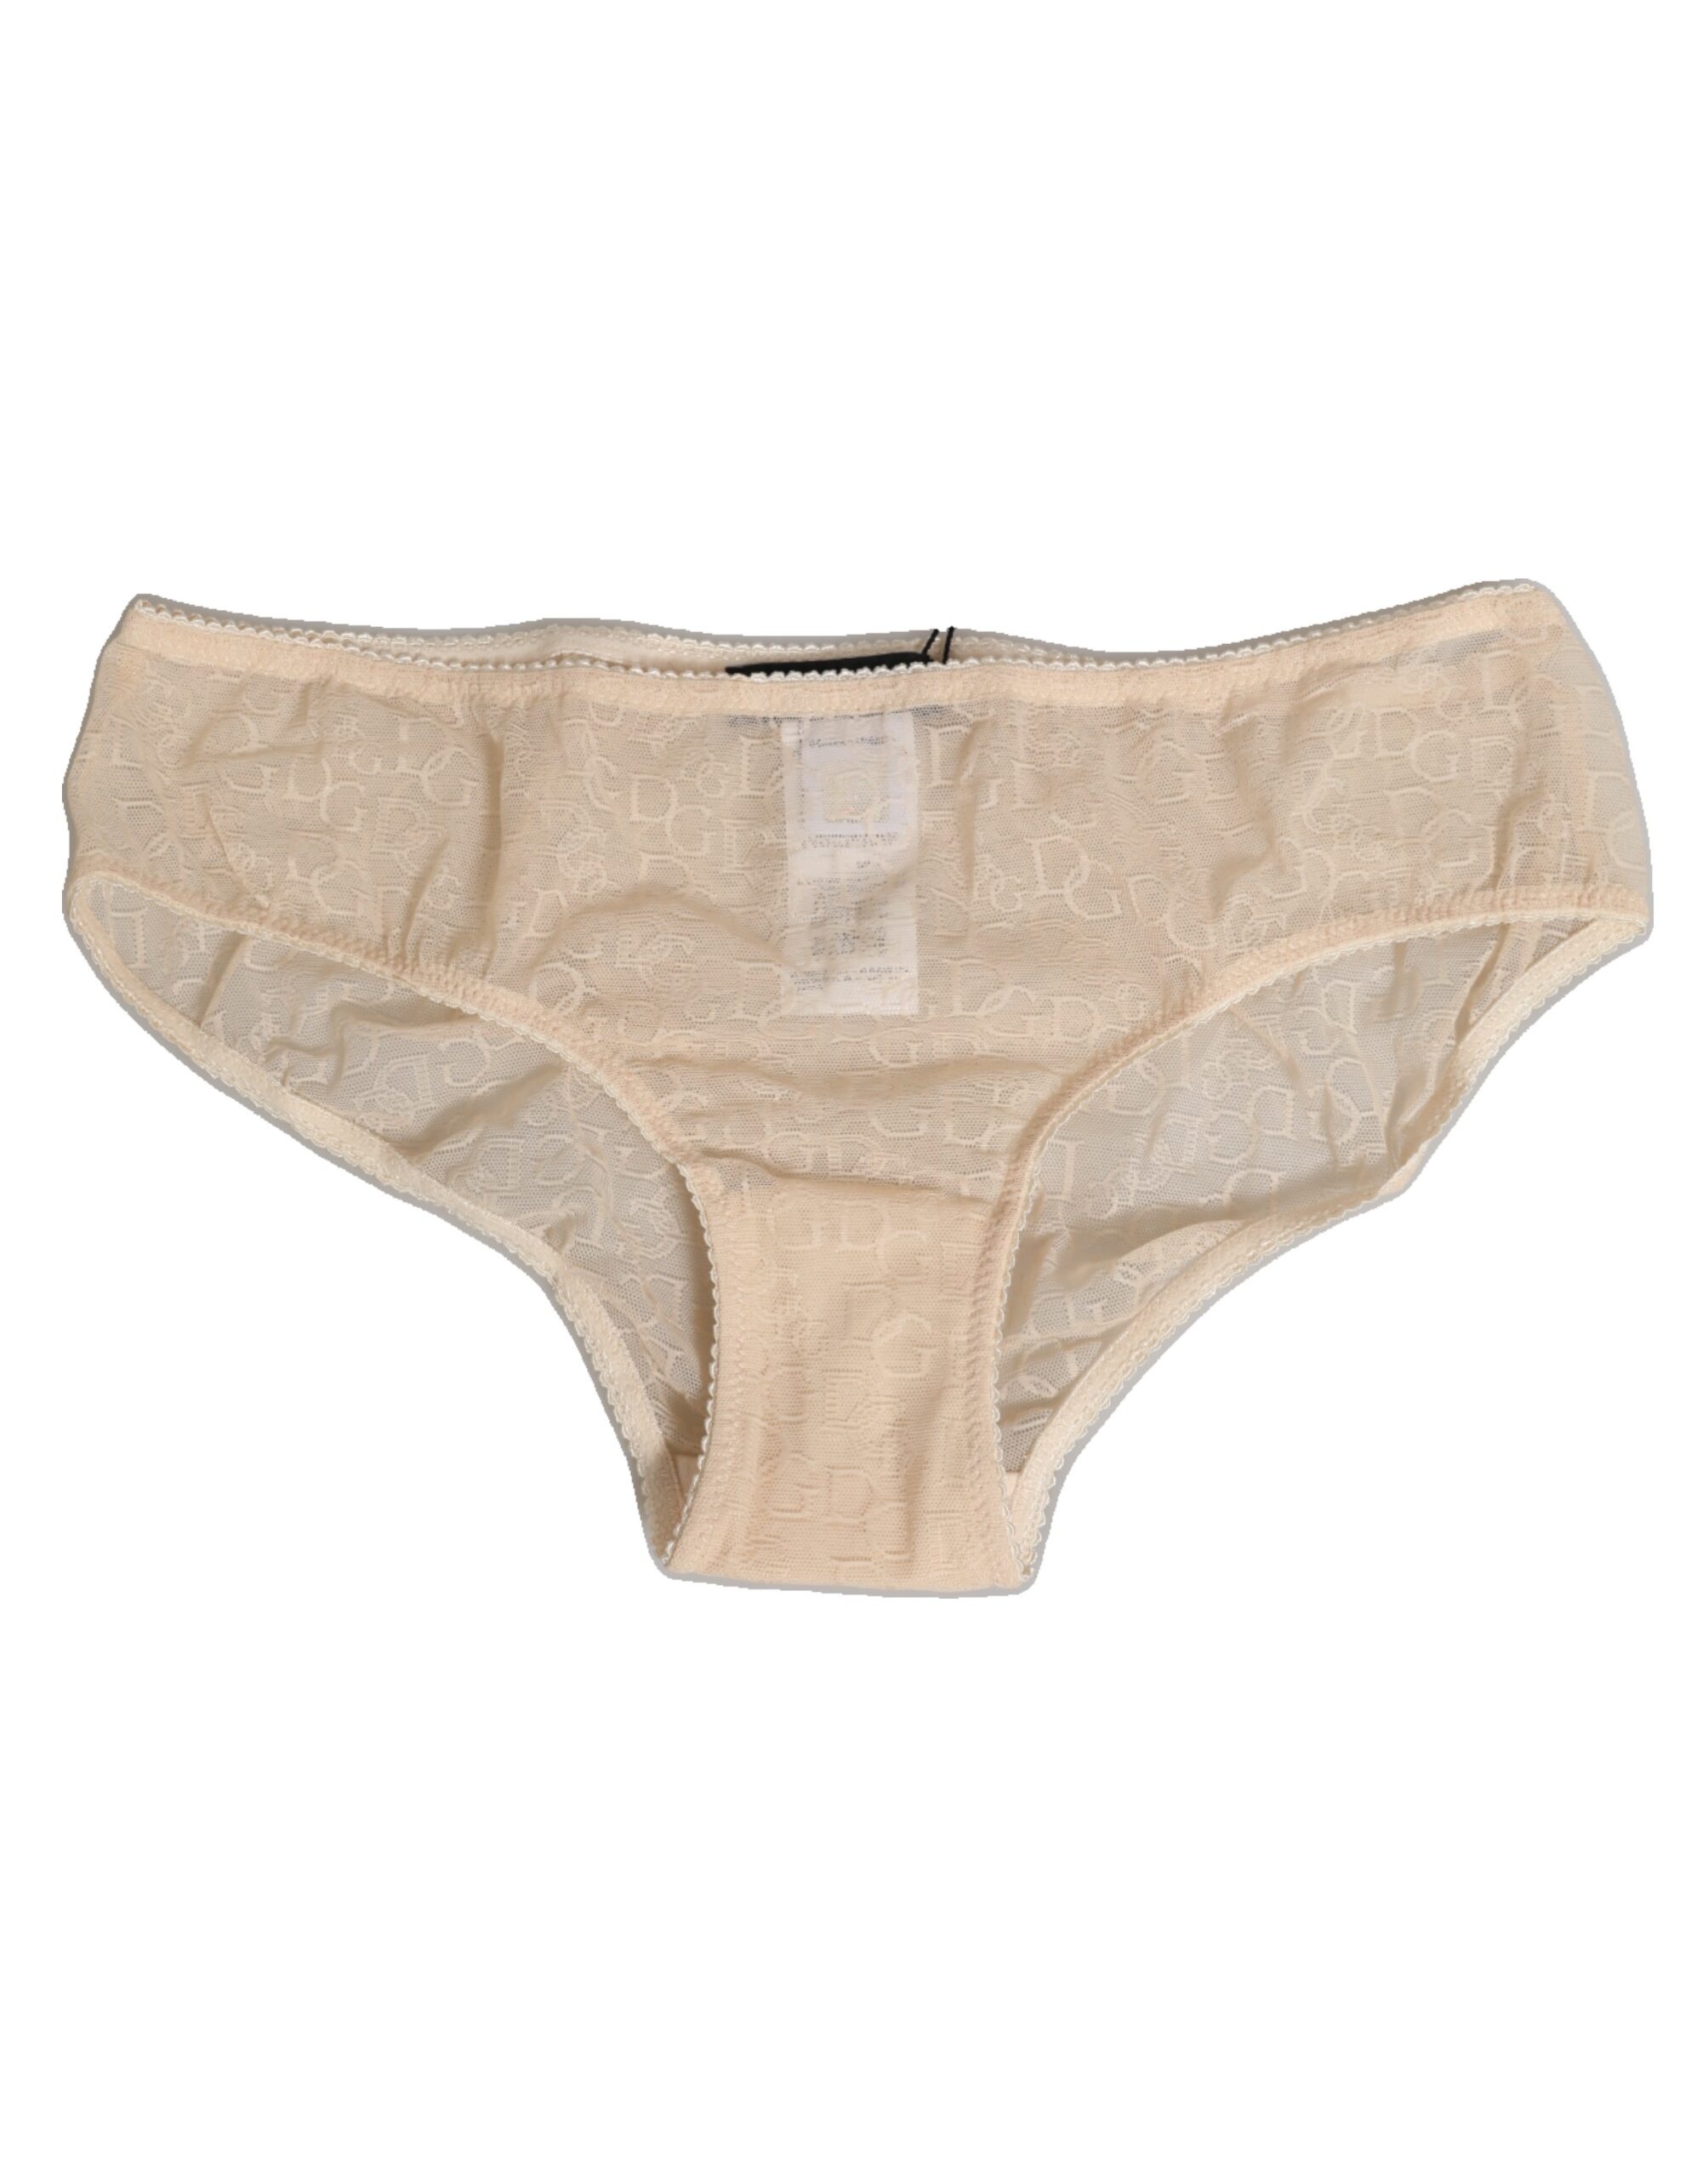
Beige DG Logo Lace Mid Waist Panty Underwear
Brand: Dolce & Gabbana
DOLCE & GABBANA Gorgeous brand new, 100% Authentic Dolce & Gabbana featuring a mid-rise silhouette that flatters and enhances your natural curves, this panty showcases an all-over lace construction adorned with the iconic DG logo pattern. The vibrant color brings a fresh, fashion-forward feel, while the wide elastic waistband provides a secure, flexible fit. Model: Brief panties Color: Beige Material: 10%EA+90%PA Logo details Made in Italy
Category: Apparel & Accessories > Clothing > Lingerie > Women's Underpants > Briefs